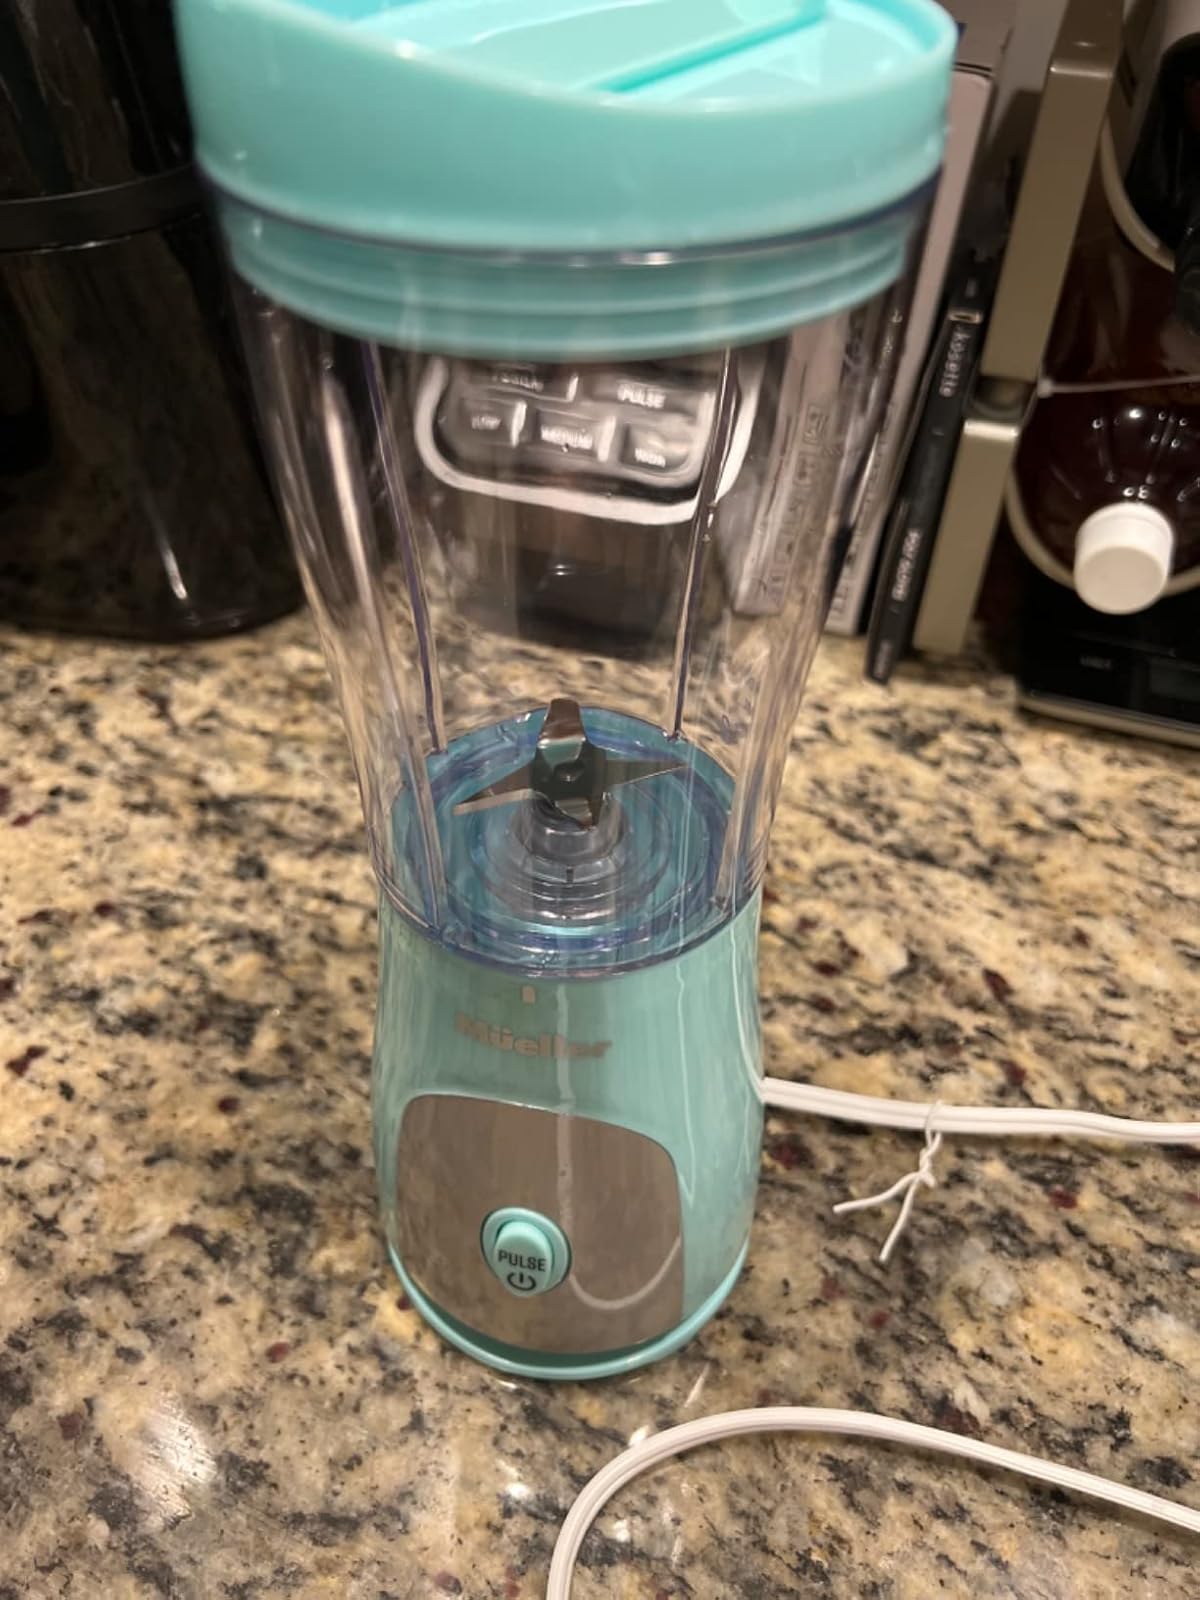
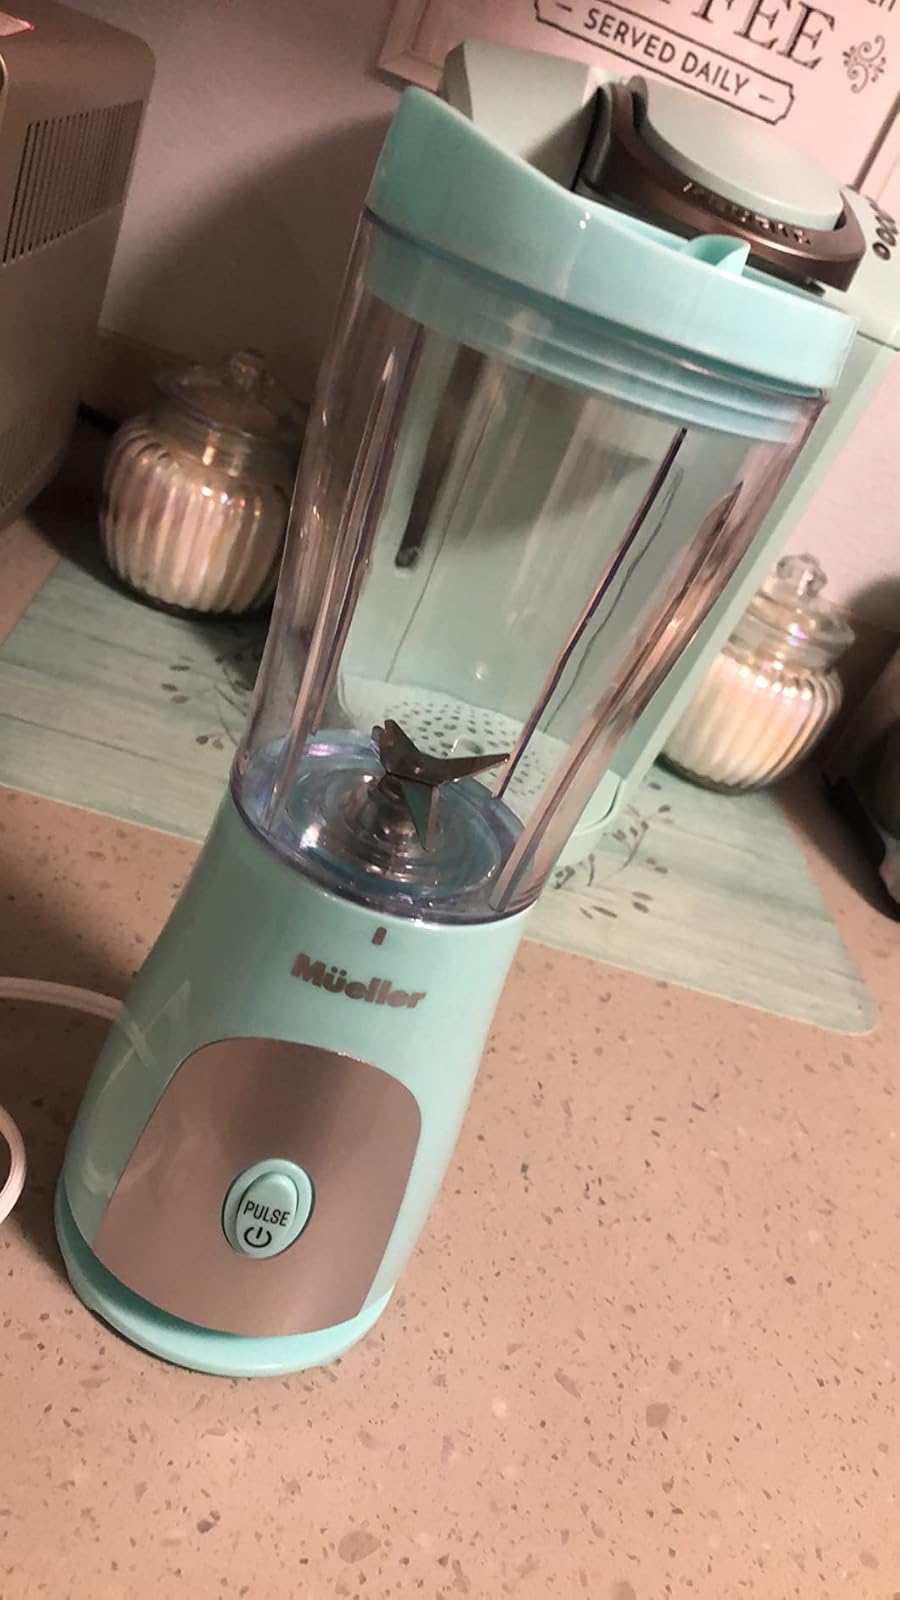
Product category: items_blender
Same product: yes